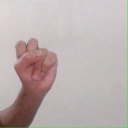
अक्षर: स